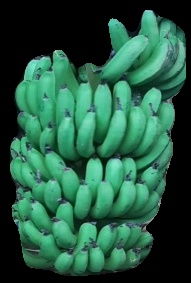
Variety: pachbale
Grade: grade1